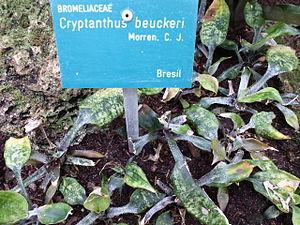
Cryptanthus beuckeri - Serres d'Auteuil - Jardin botanique de la Ville de Paris - France
Cryptanthus beuckeri est une espèce de plantes de la famille des Bromeliaceae, endémique des forêts orientales du Brésil et décrite par le botaniste belge Édouard Morren en 1880.